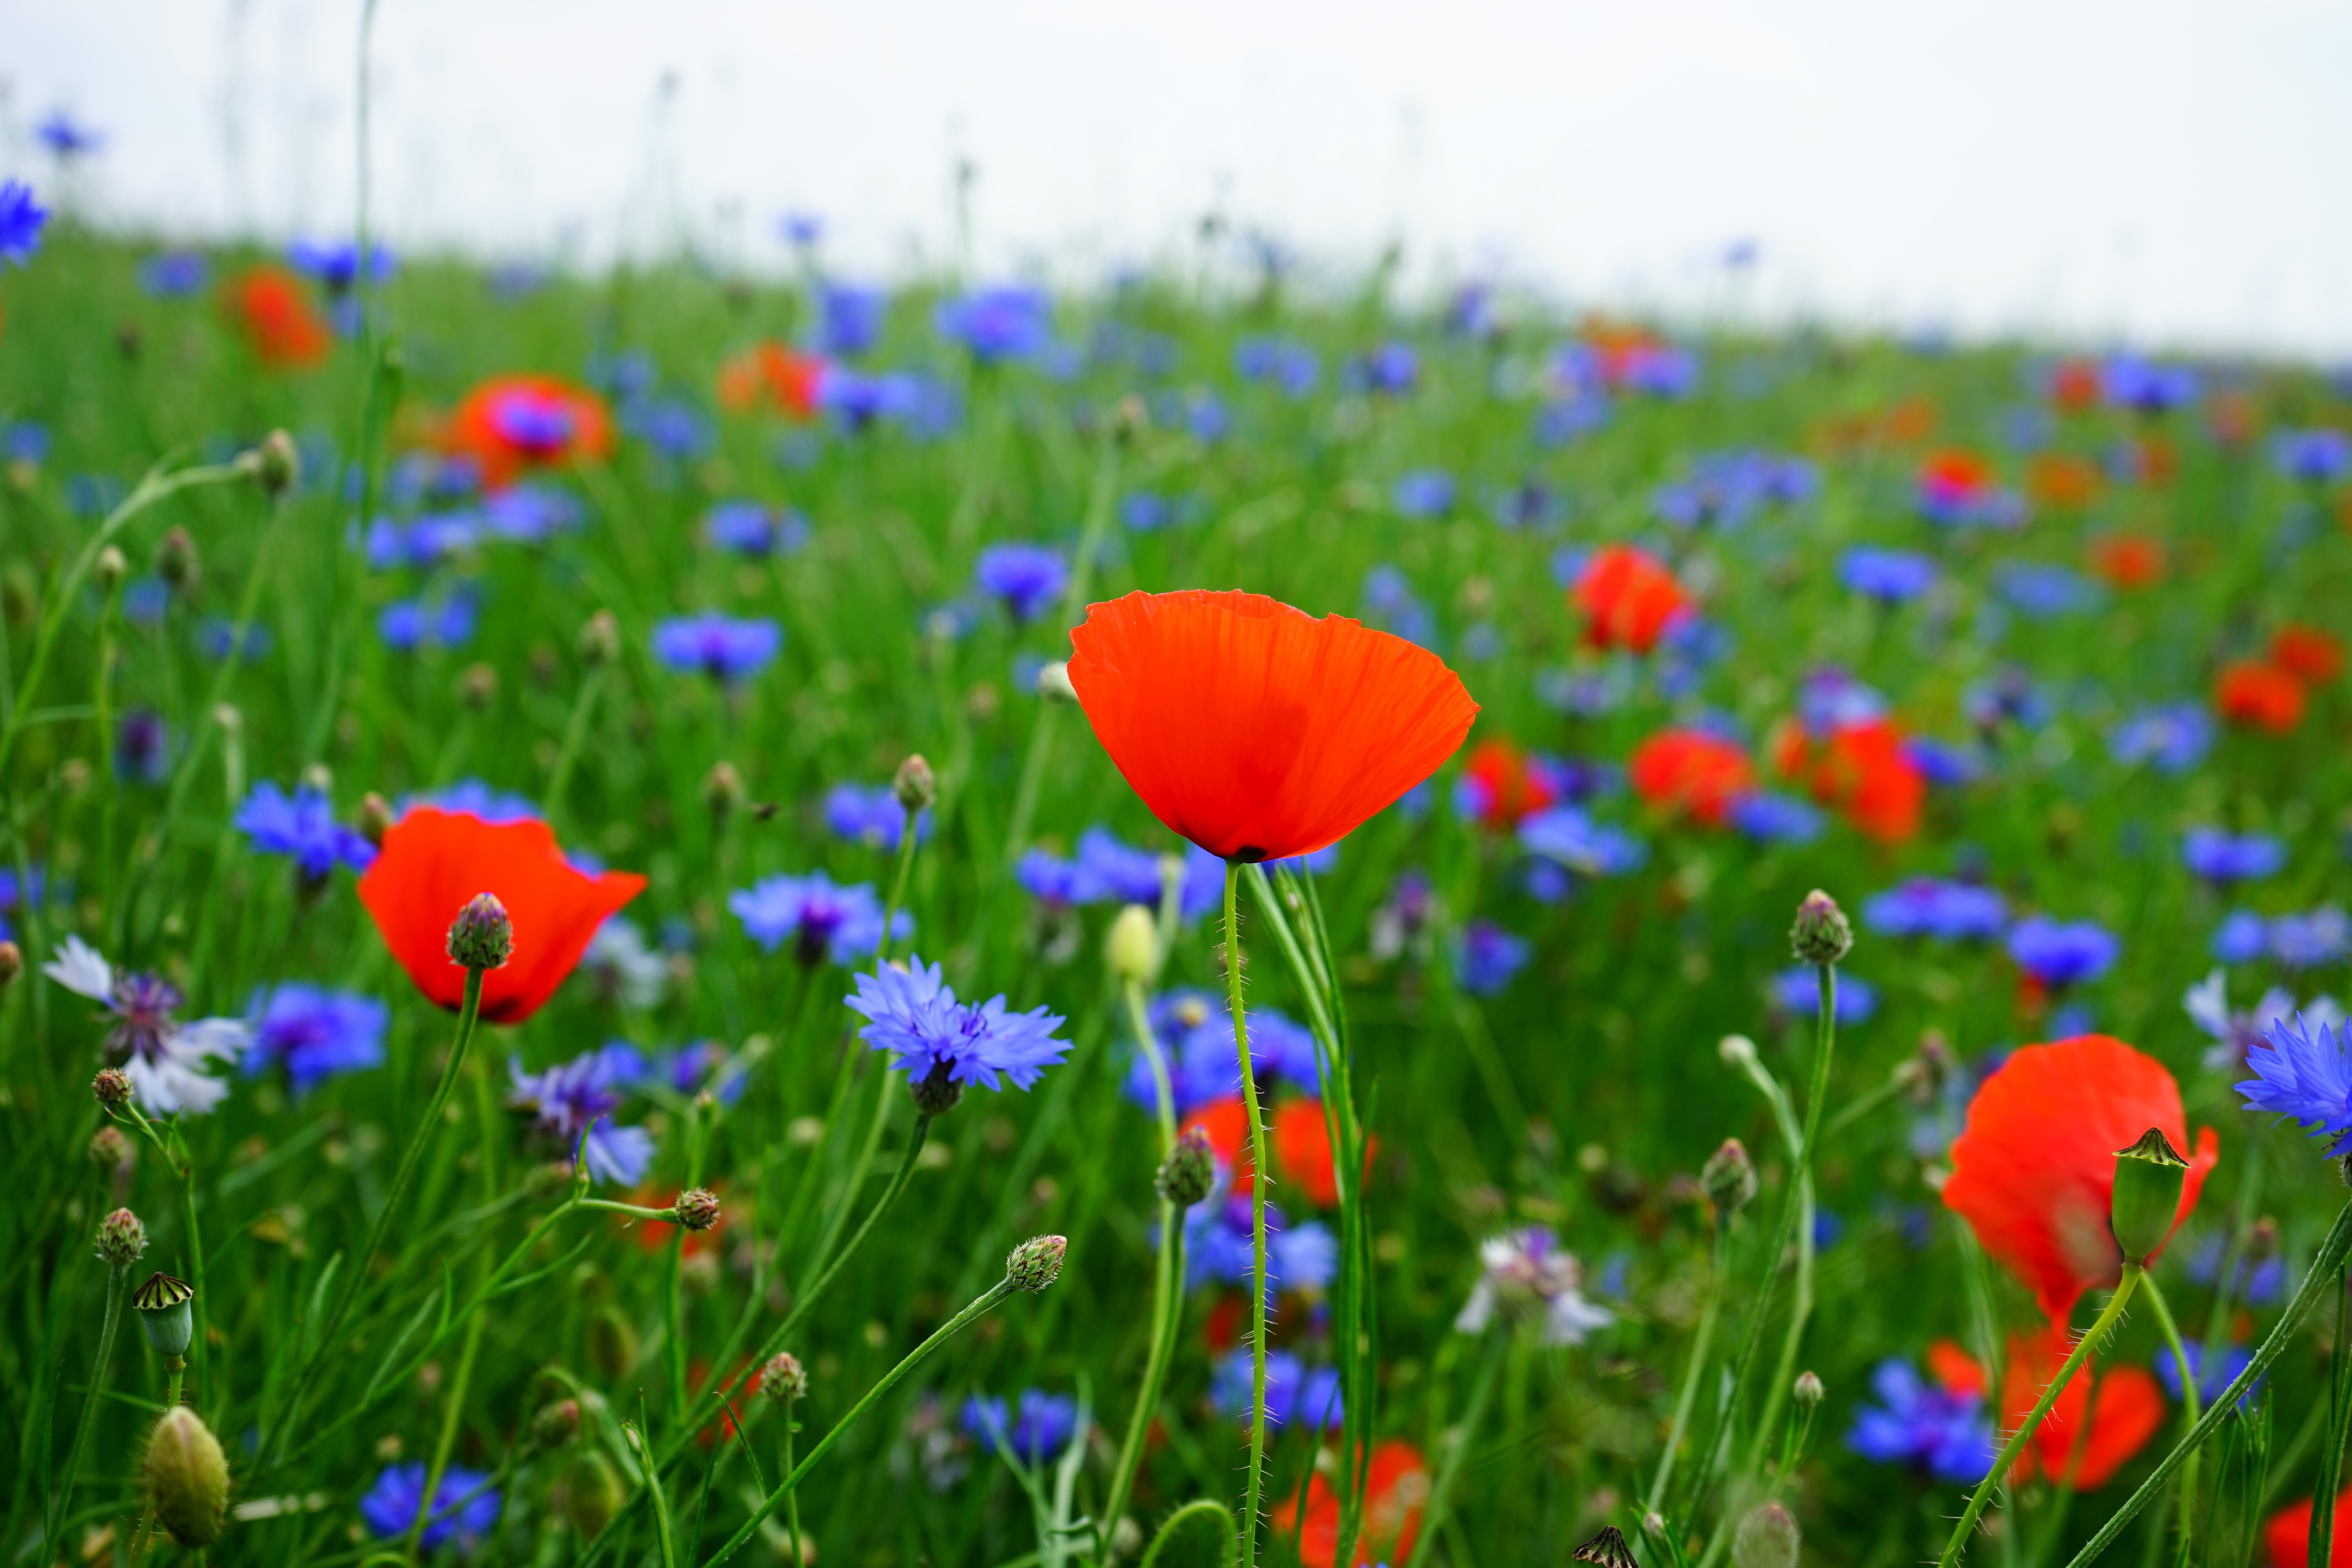
grass, plant, field, meadow, prairie, flower, red, color, blue, colorful, close, flora, wildflower, flowers, klatschmohn, poppy flower, red poppy, grassland, petals, blossoms, poppy, habitat, papaveraceae, coquelicot, papaver, medicinal plant, ornamental plant, cornflowers, flowering plant, open flower, klatschrose, mohngewaechs, papaver rhoeas, field of poppies, kornblumenfeld, eschscholzia californica, food plant, klatschmohnfeld, annual plant, natural environment, land plant, poppy family